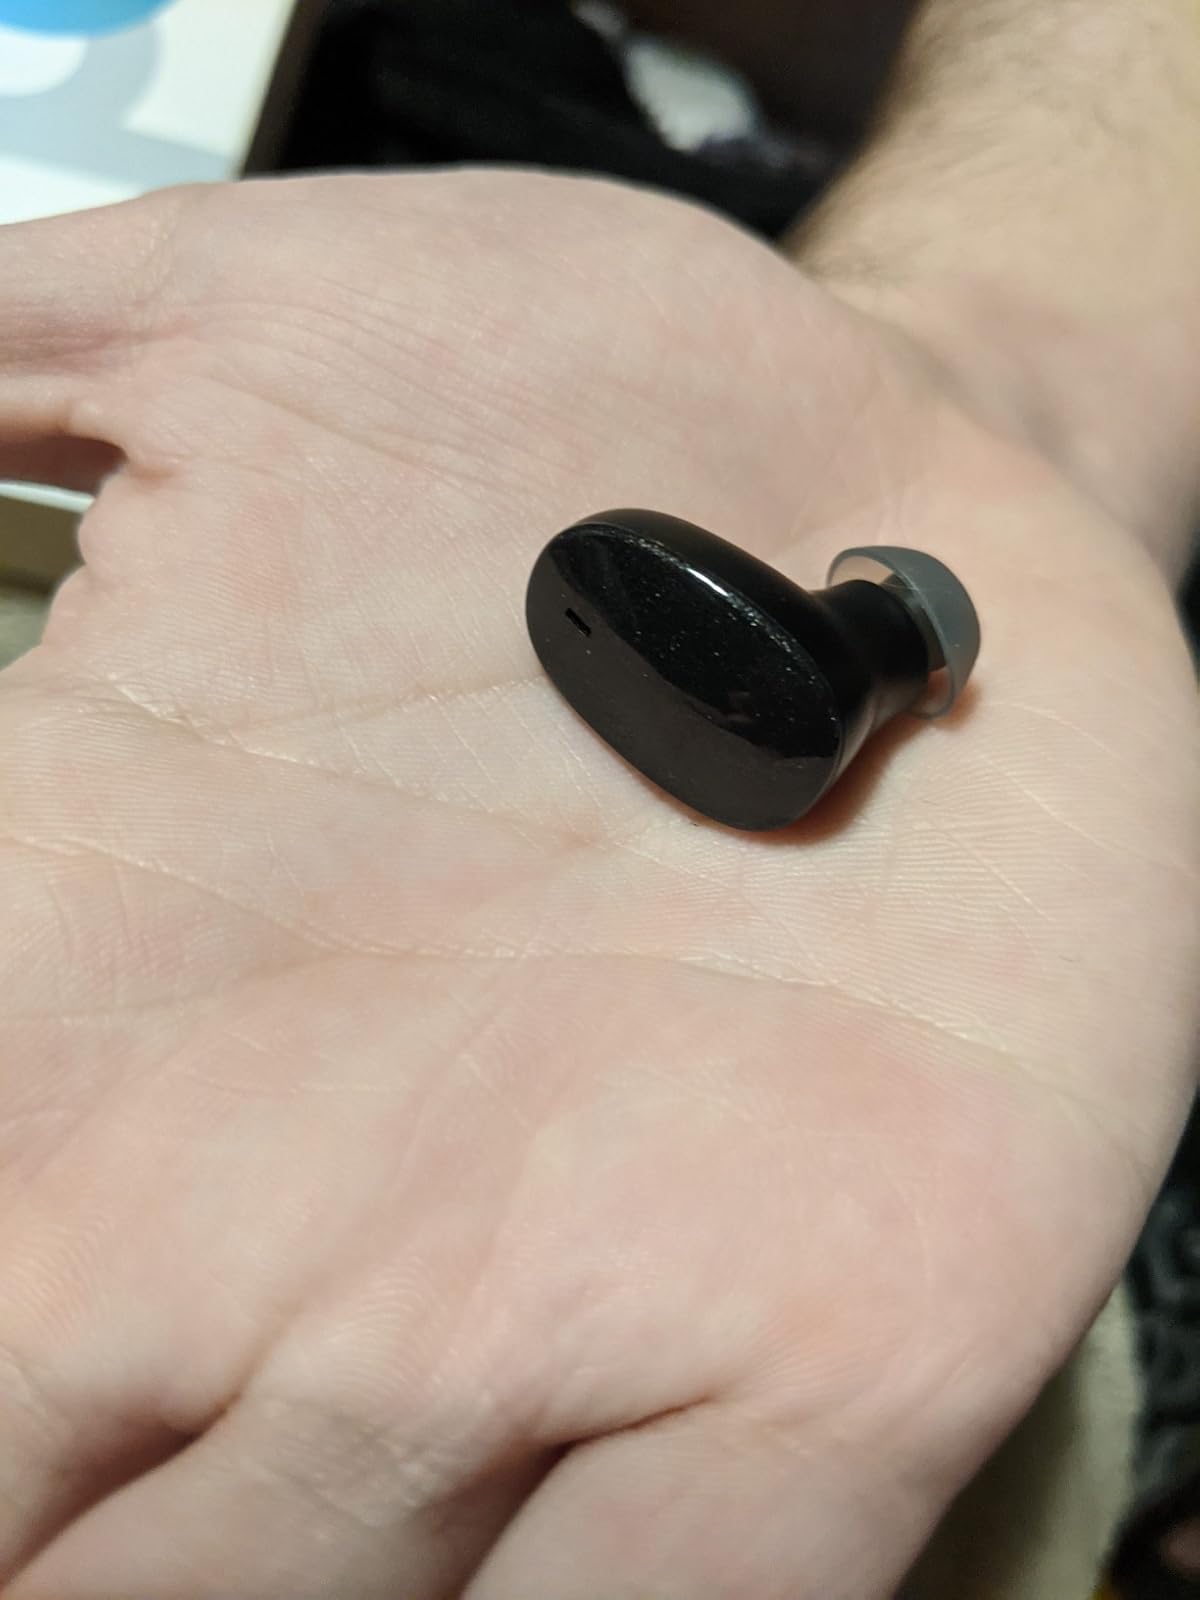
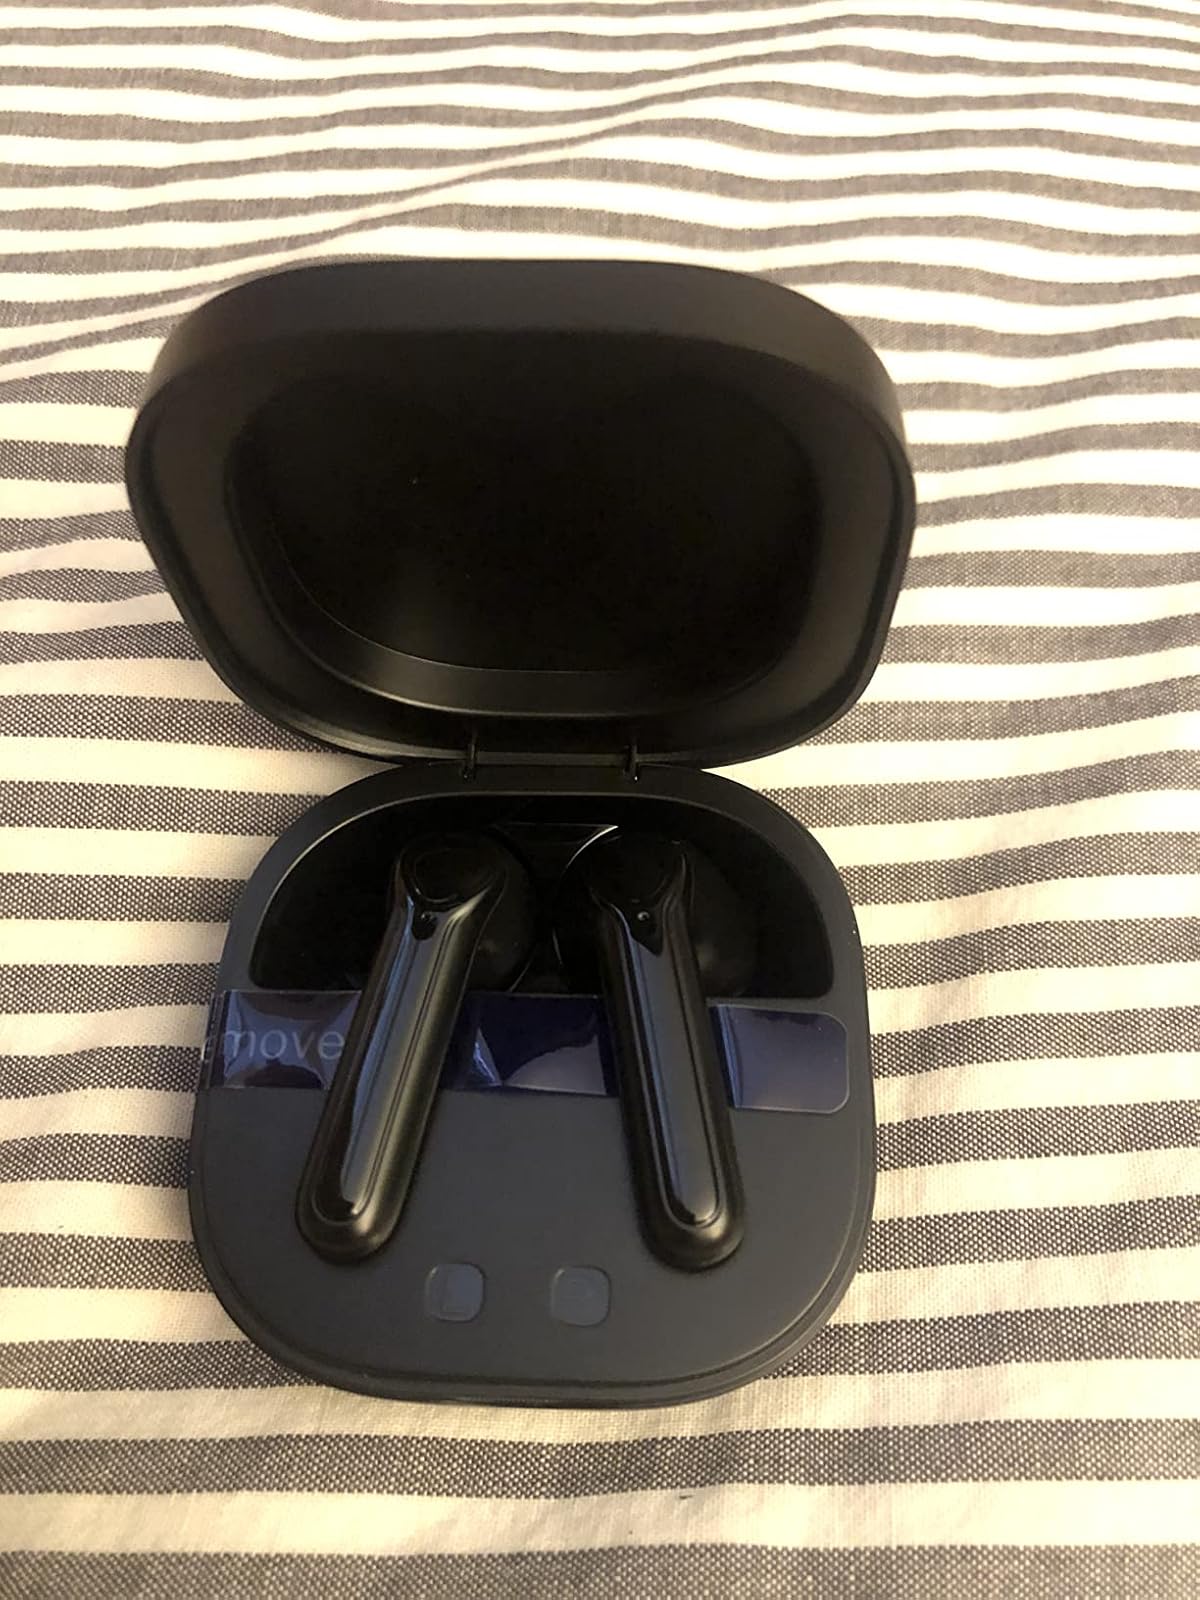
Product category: earbuds
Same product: no